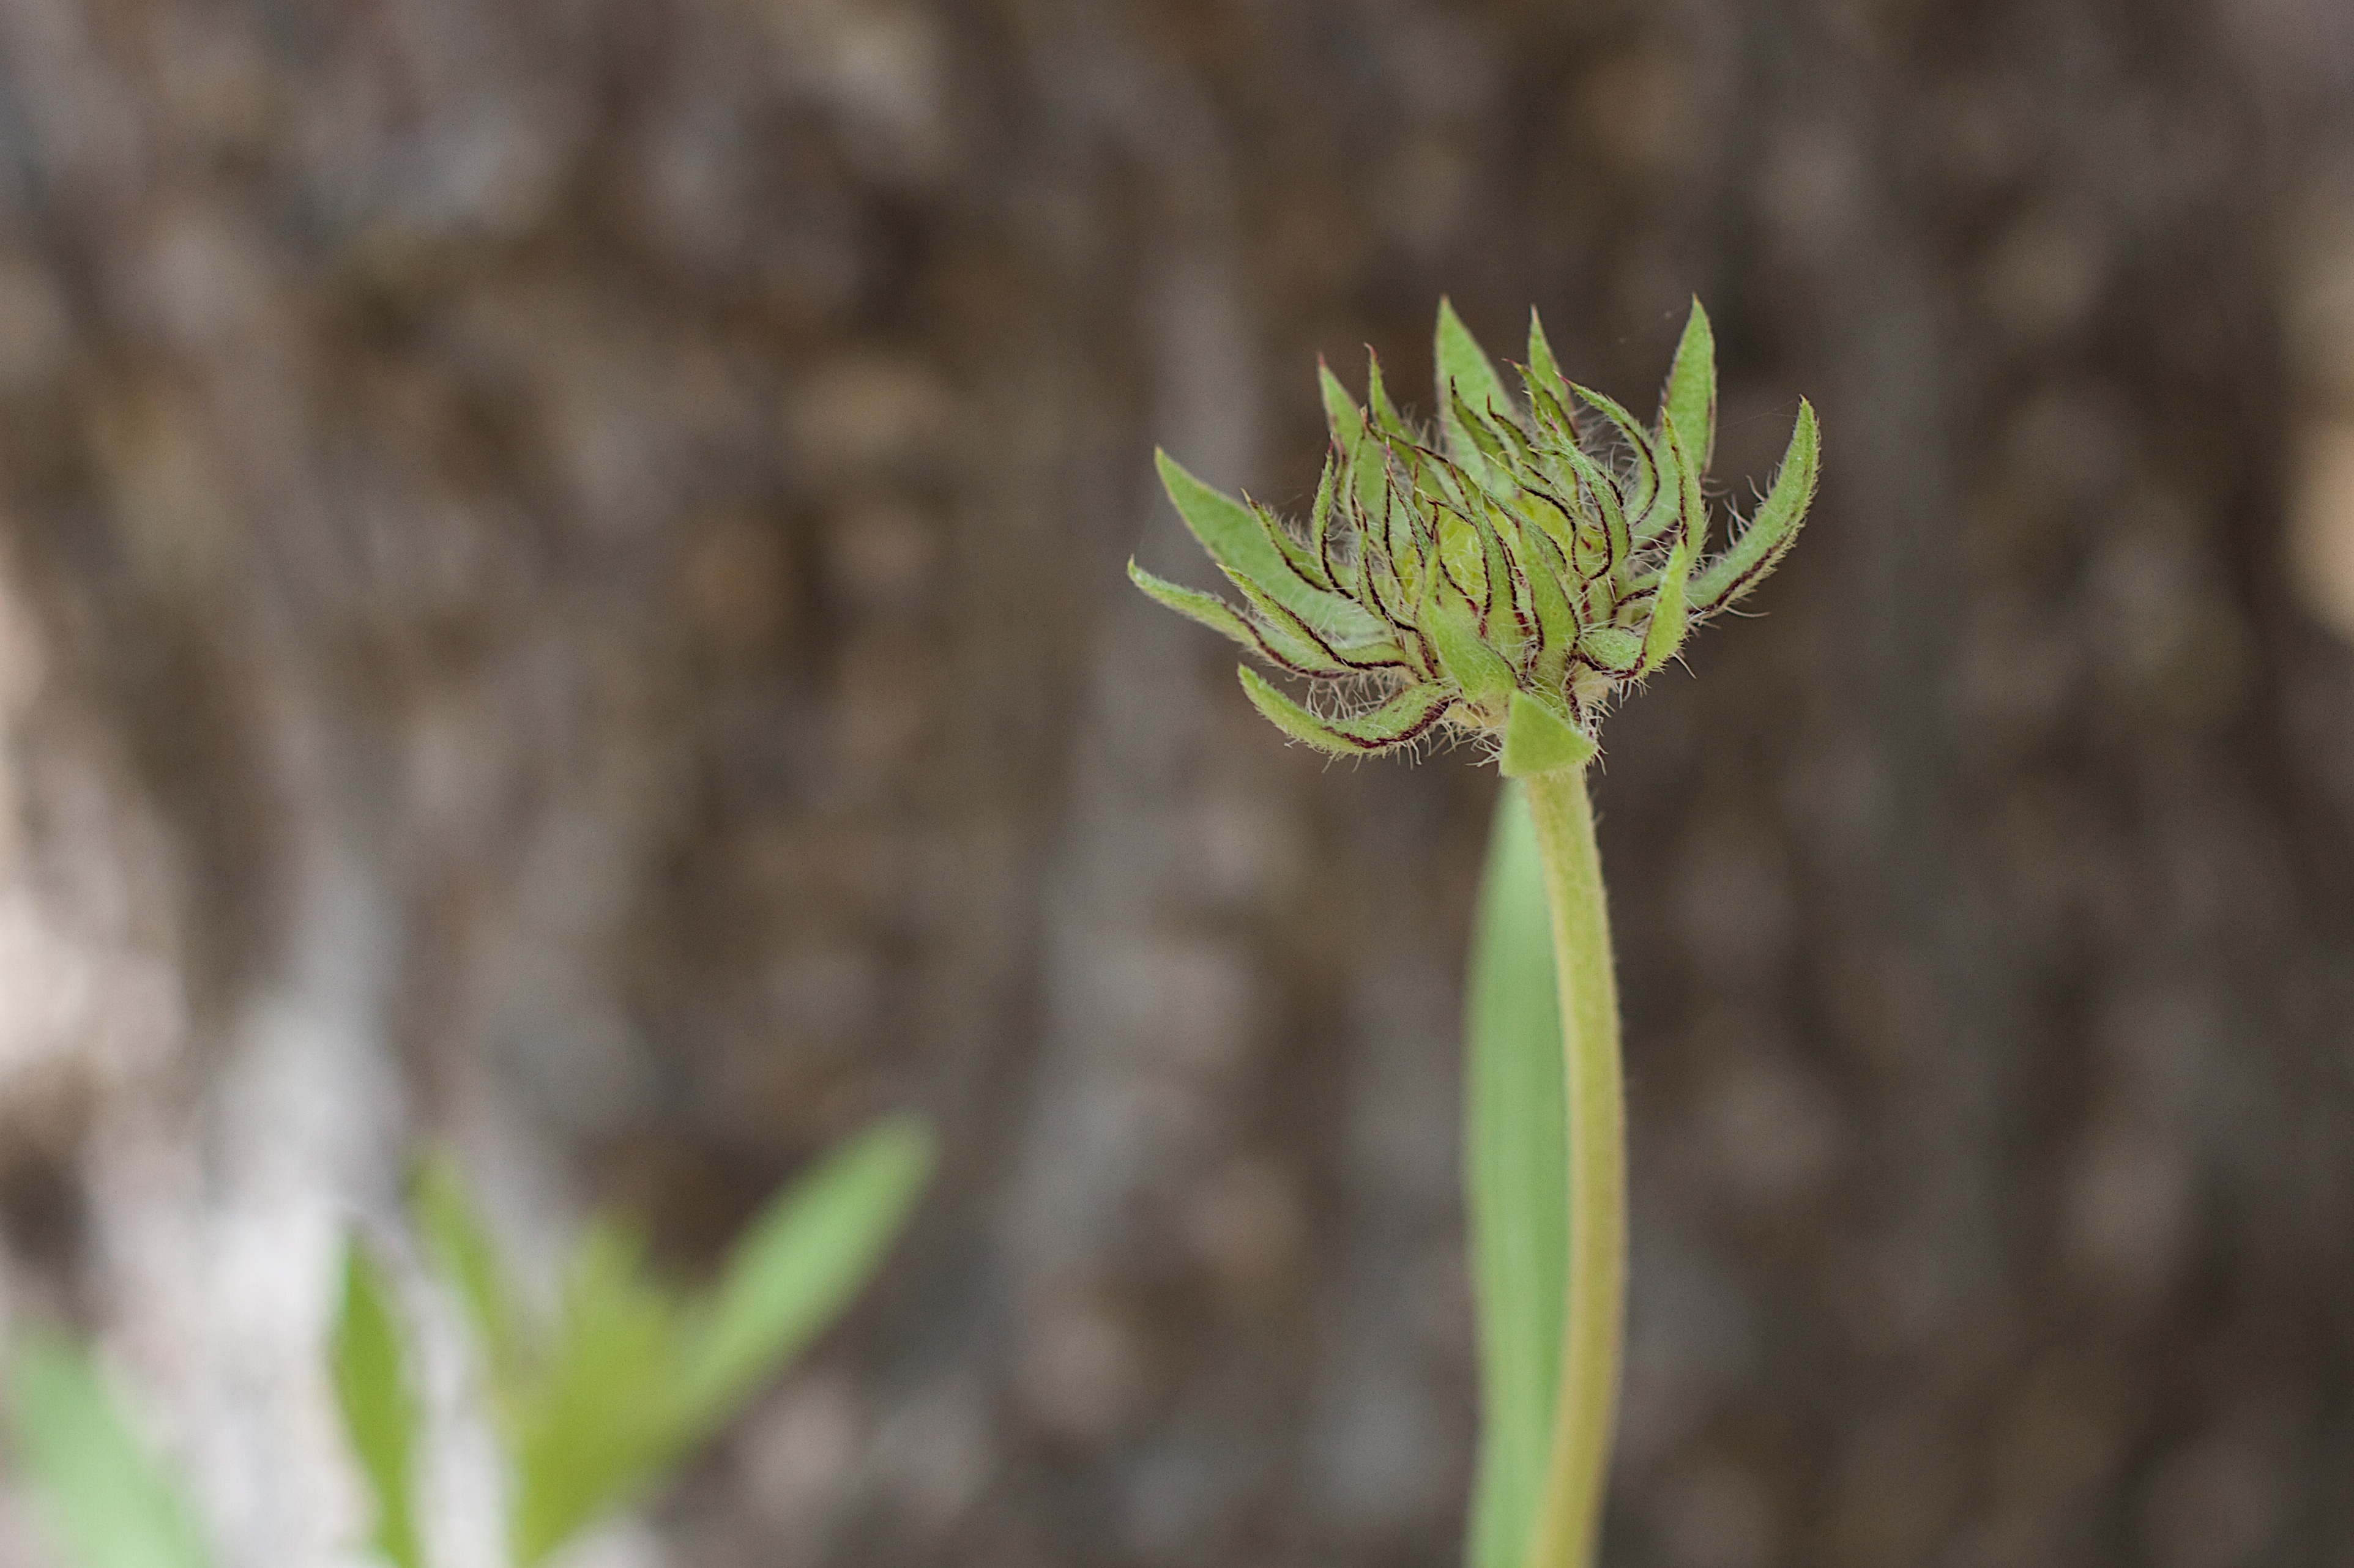
plant, leaf, flower, green, produce, soil, botany, flora, wildflower, bud, macro photography, flowering plant, grass family, plant stem, land plant